Dmitry Rogozin

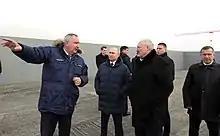
Rogozin, Putin and Alexander Lukashenko on 12 April 2022

On 22 May Rogozin warned that 50 new Satan II/RS-28 Sarmat/SS-X-30 intercontinental nuclear missiles would soon be combat ready. He said that "I suggest that aggressors speak to us more politely".